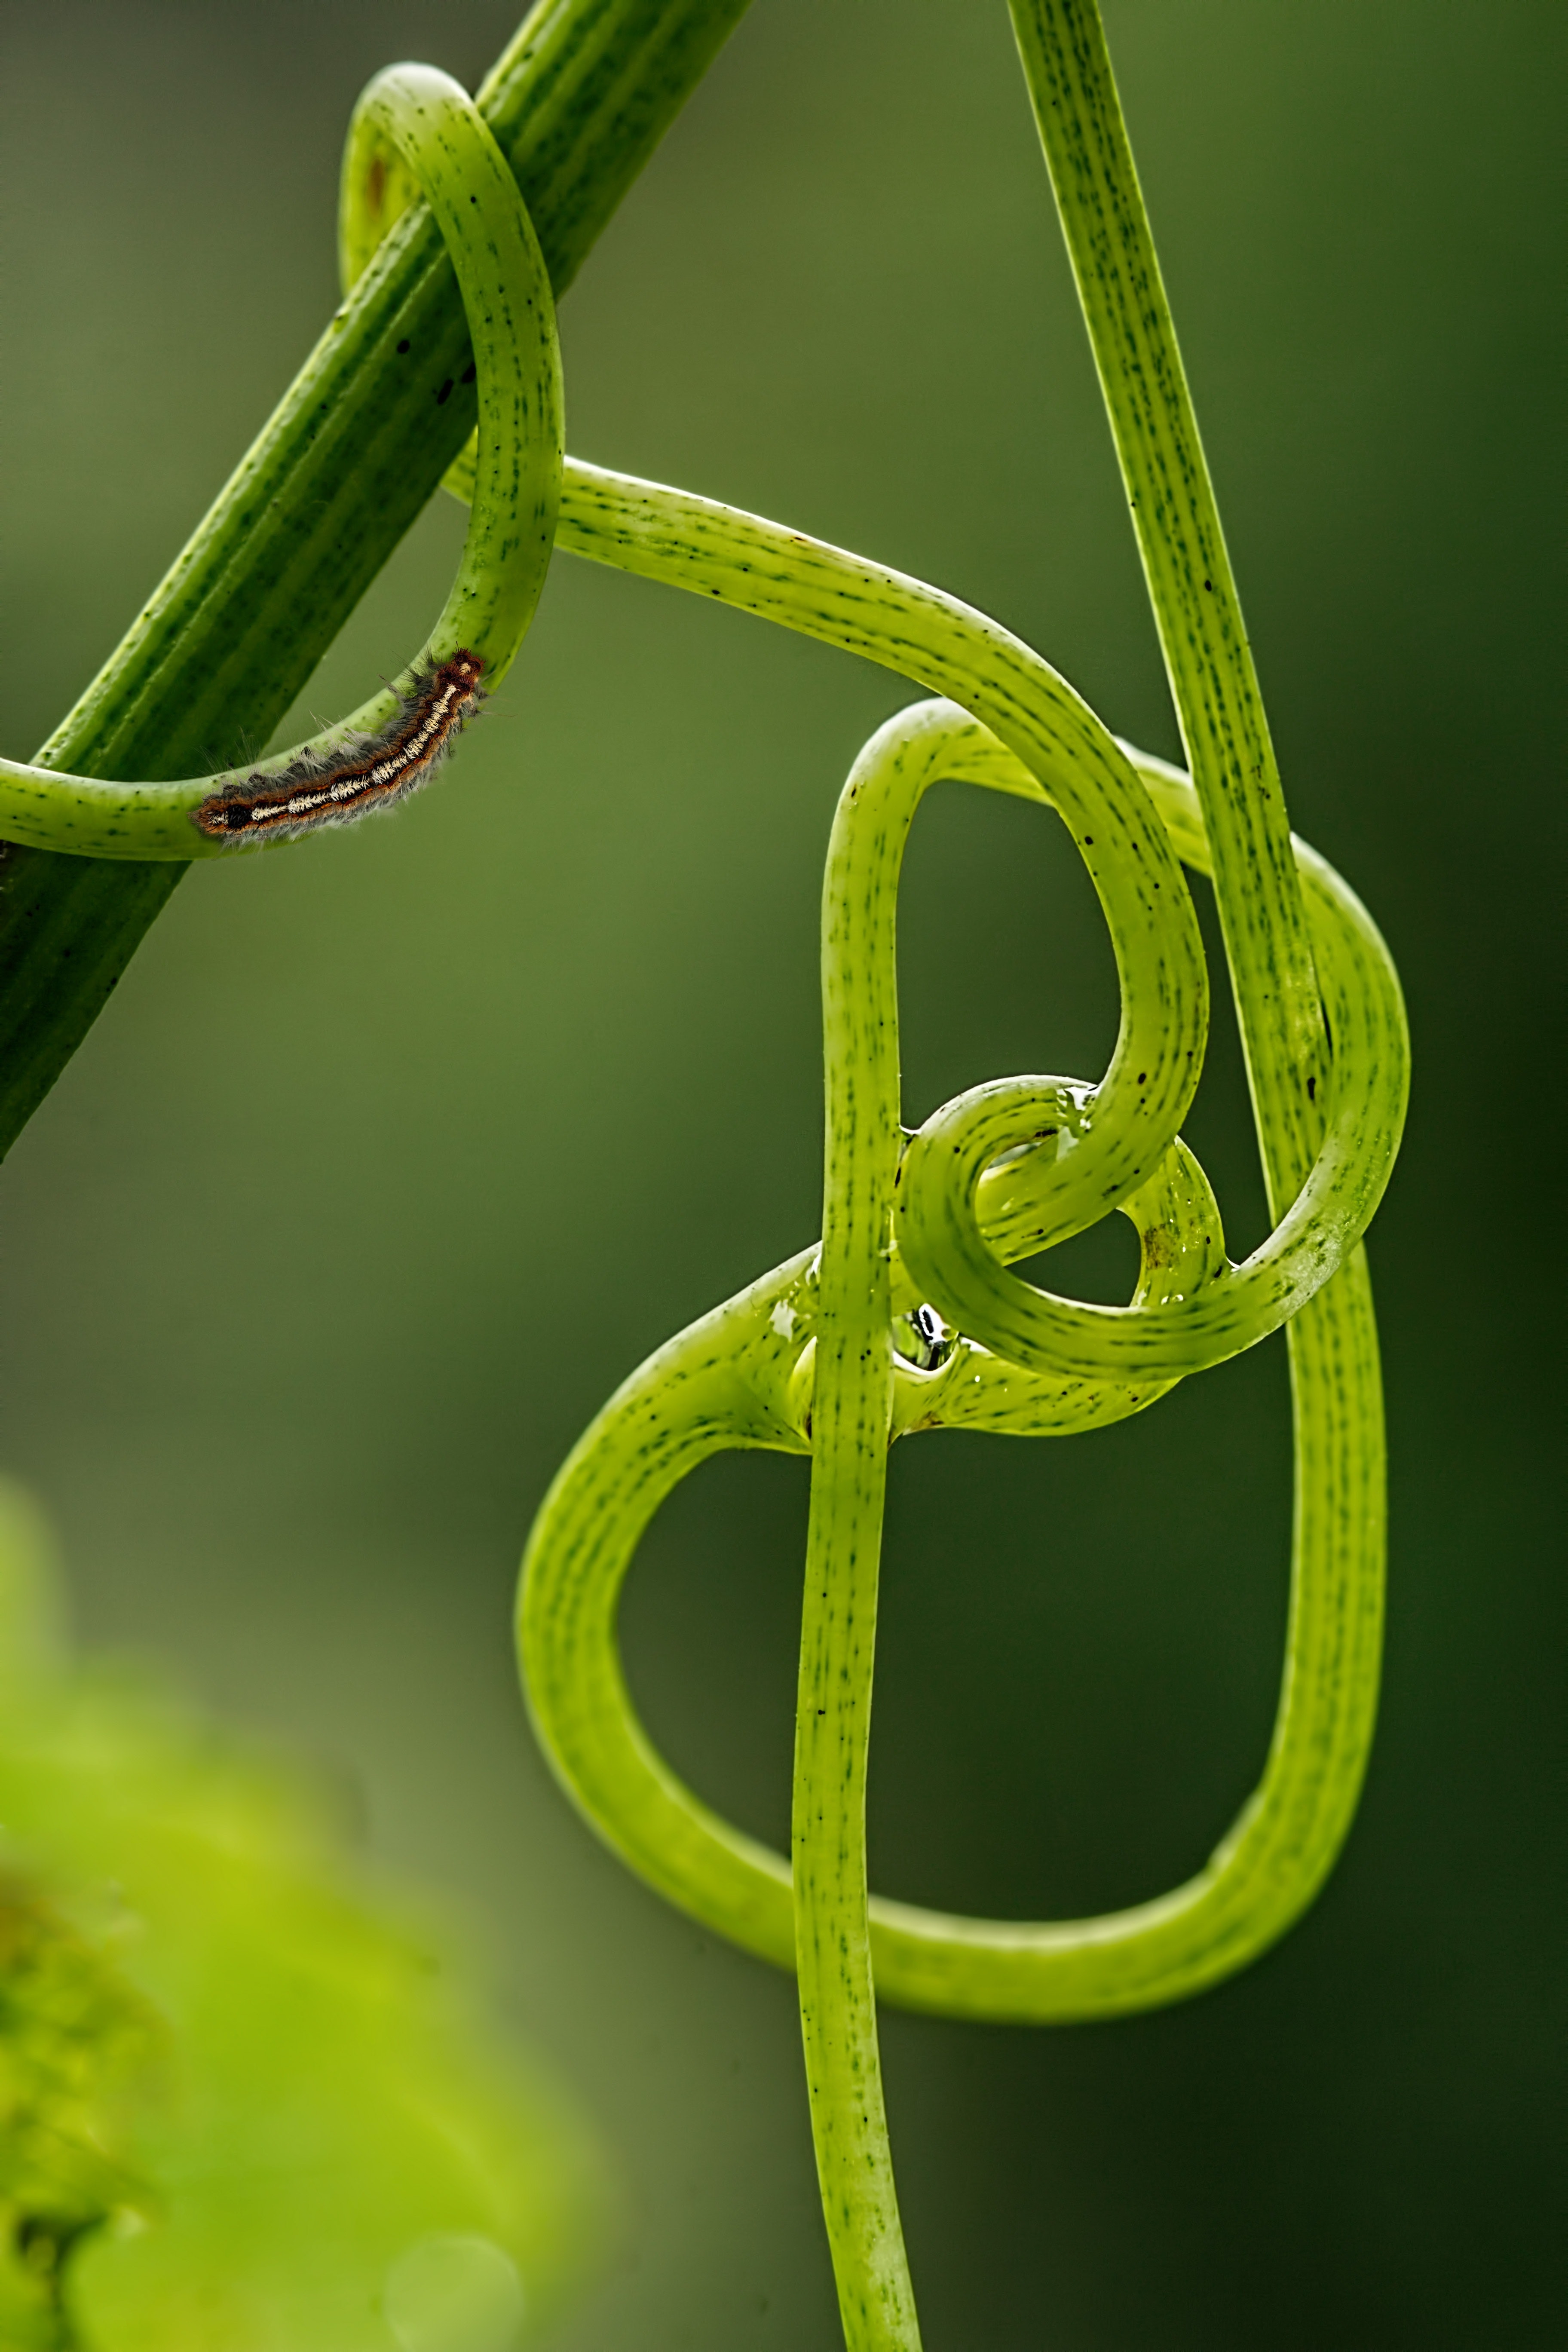
green, plant, botany, plant stem, close up, leaf, terrestrial plant, grass, flower, macro photography, vascular plant, Vine snake